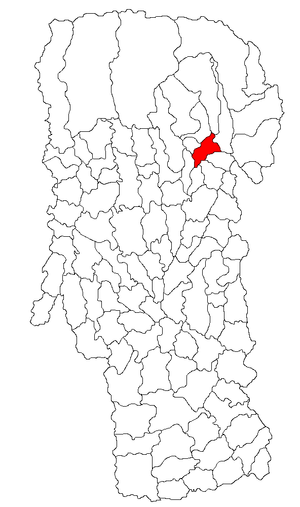
Câmpulung est une ville du județ d'Argeș, en Roumanie. Sa population s'élevait à 31 767 habitants en 2011.